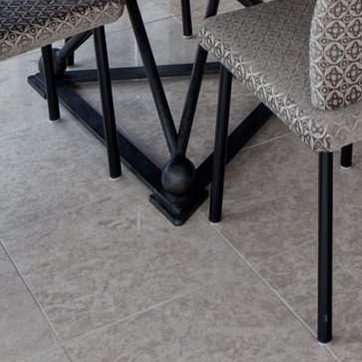
Material: metal